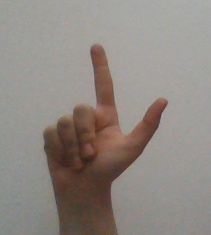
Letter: laam